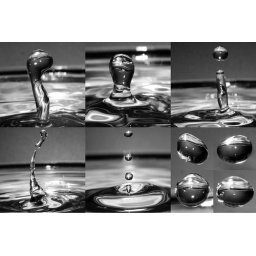
watersplash collage in black and white